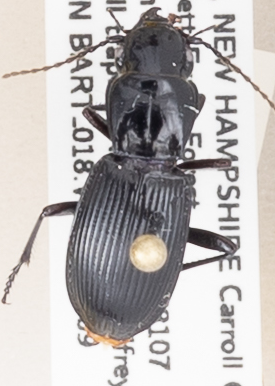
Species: Pterostichus rostratus
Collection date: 2018-08-09
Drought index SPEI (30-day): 0.88
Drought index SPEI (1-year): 0.058
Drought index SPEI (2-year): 0.406